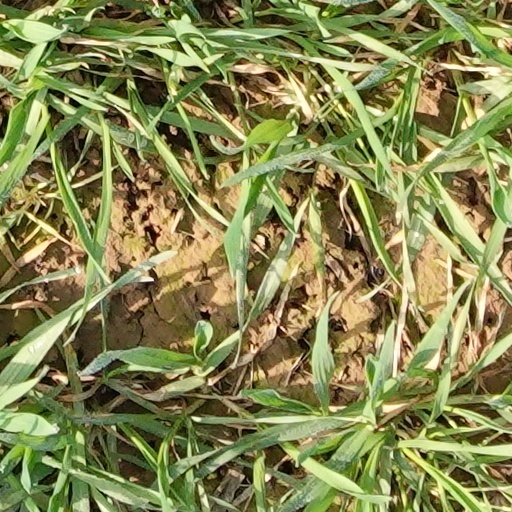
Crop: wheat